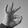
ASL letter: F